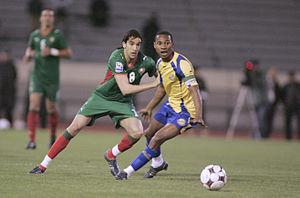
Paul Ulrich Kessany est un footballeur gabonais né le 16 mars 1985 à Lambaréné. Il évolue à l'Hapoël Ramat Gan.
L'équipe du Gabon de football est la sélection de joueurs de football gabonais représentant le pays lors des compétitions internationales sous l'égide de la Fédération gabonaise de football.